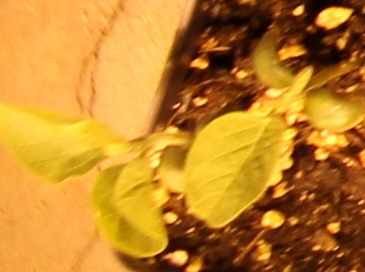
Label: Soybean